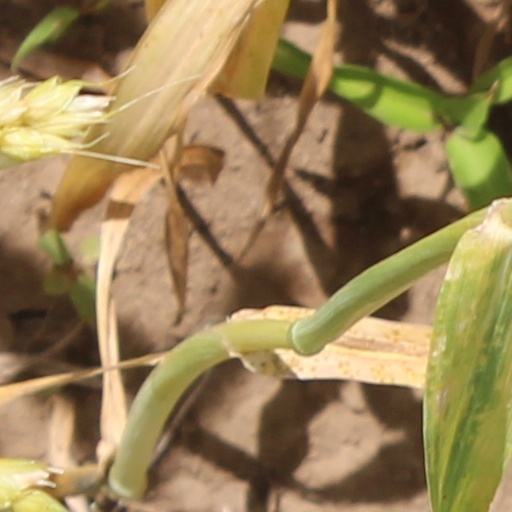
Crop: wheat